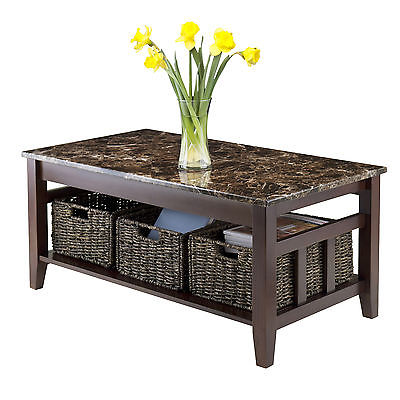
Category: table